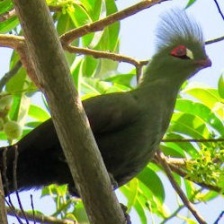
Species: GUINEA TURACO
Scientific name: TAURACO PERSA